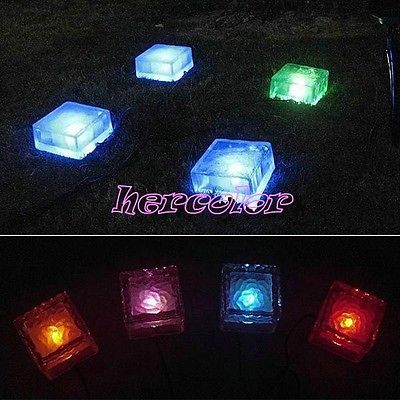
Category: lamp